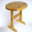
Label: table